Safe house

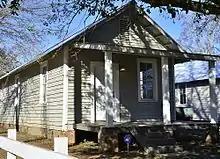
The house where Martin Luther King Jr. hid after preaching in 1968 is now the Safe House Museum. Greensboro, Hale County, Alabama, United States

A safe house (also spelled safehouse) is a dwelling place or building whose unassuming appearance makes it an inconspicuous location where one can hide out, take shelter, or conduct clandestine activities.